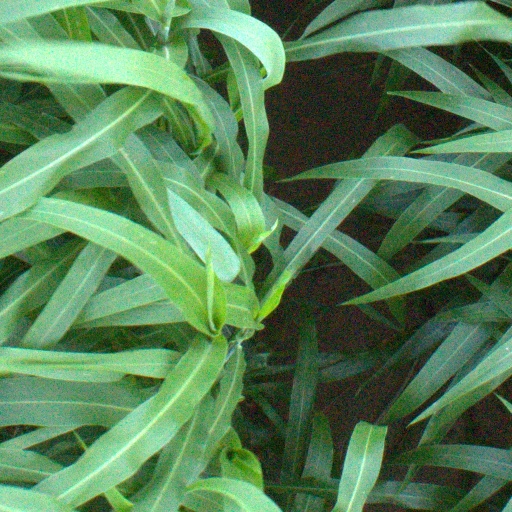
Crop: sorghum